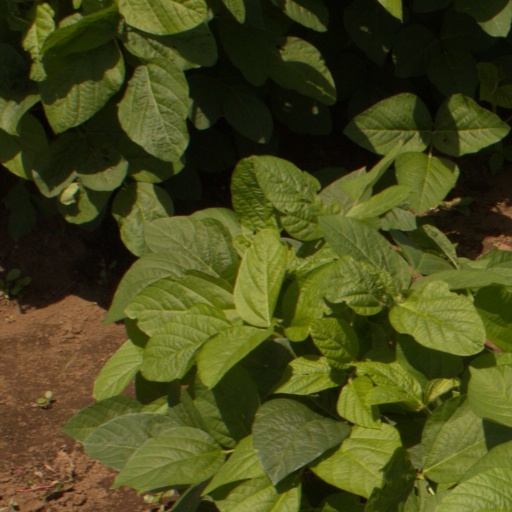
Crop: soybean